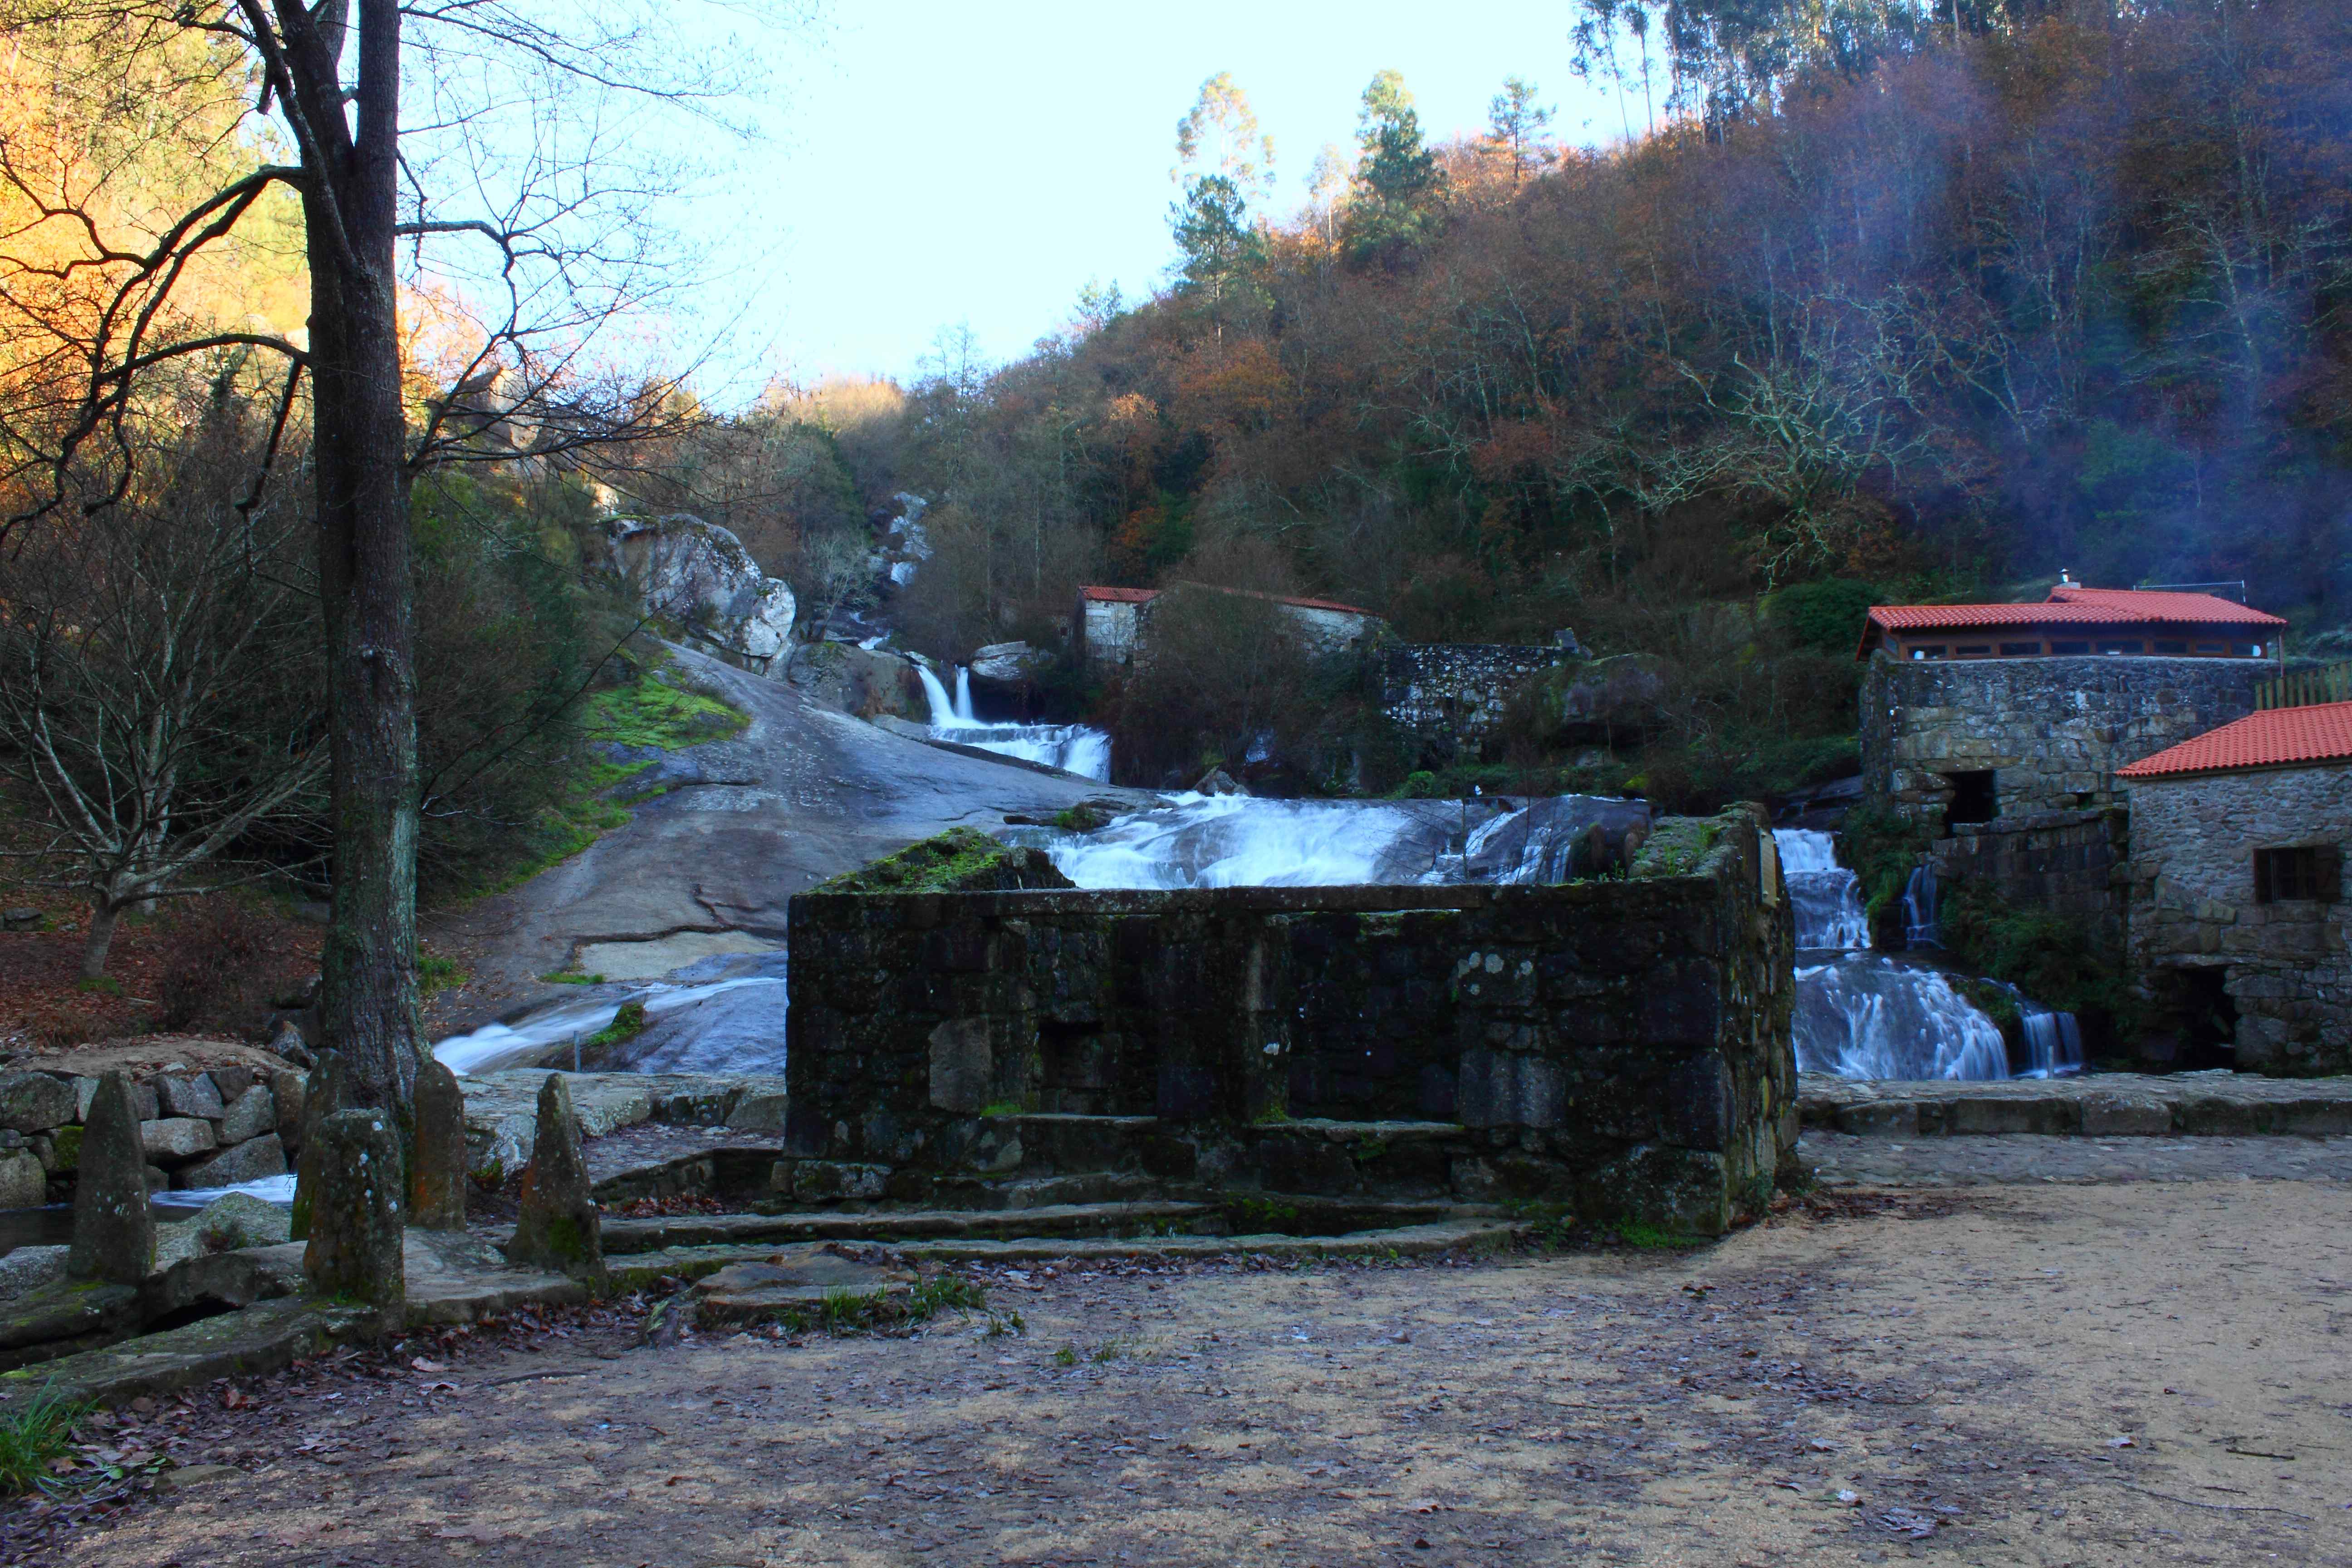
landscape, home, village, cottage, spain, galicia, pontevedra, paisajes, espana, ggl1, gaby1, canoneos550d, barro